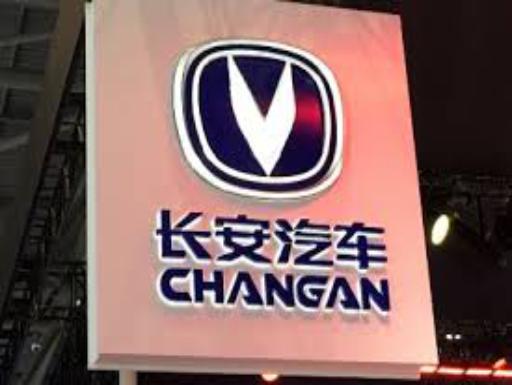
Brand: chang'an-1
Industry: Transportation